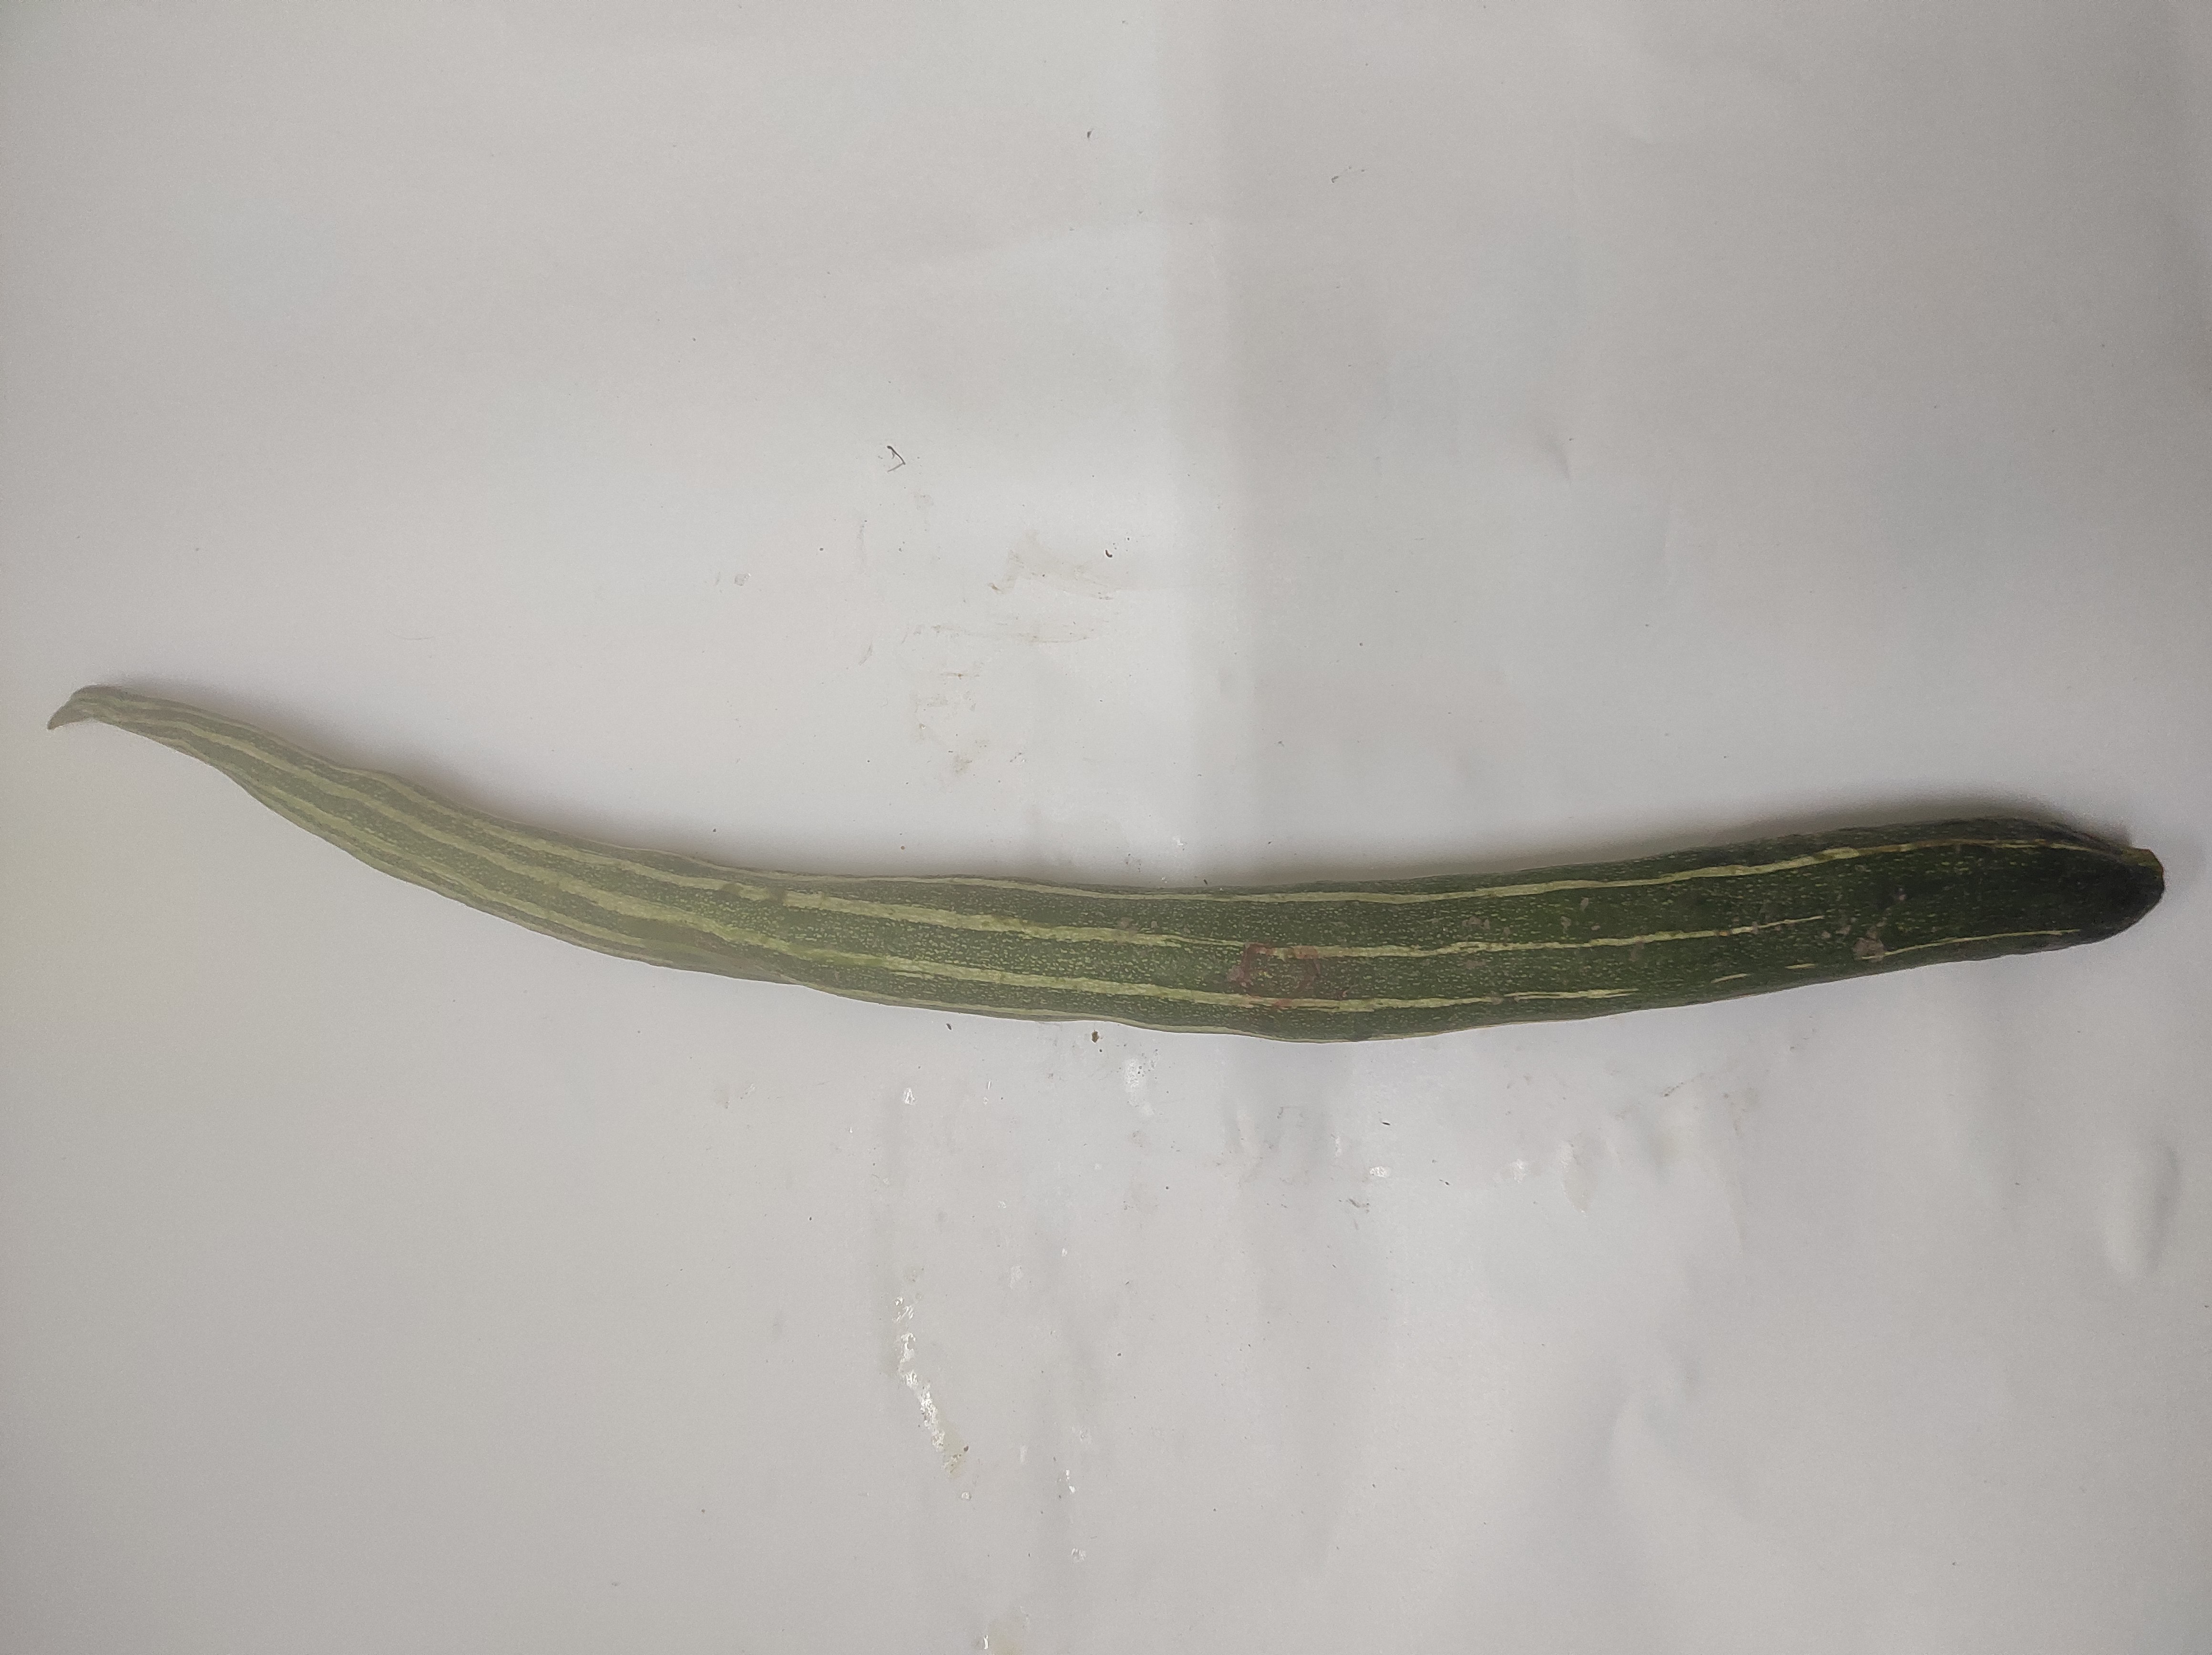
Crop: Snake Gourd
Condition: Severely Damaged